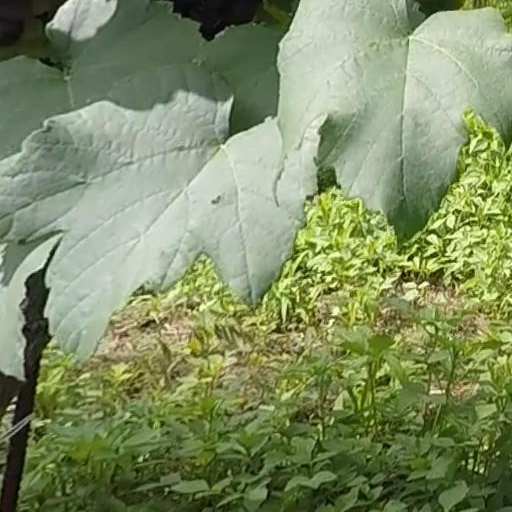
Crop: grape